Be Careful (film)

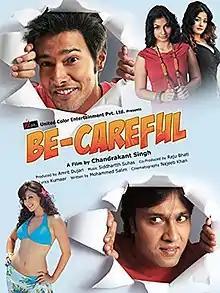
Film poster

Be Careful is a Bollywood film that was released in the end of October 2011. The movie was directed by Chandrakant Singh and starred Rajneesh Duggal, Tanisha Mukherjee, Kiran Rathod, Zaid Hameed, Shillpi Sharma, while the other members from the cast included Rajpal Yadav, Asrani, Shakti Kapoor, Sanjay Mishra, Tiku Talsania.